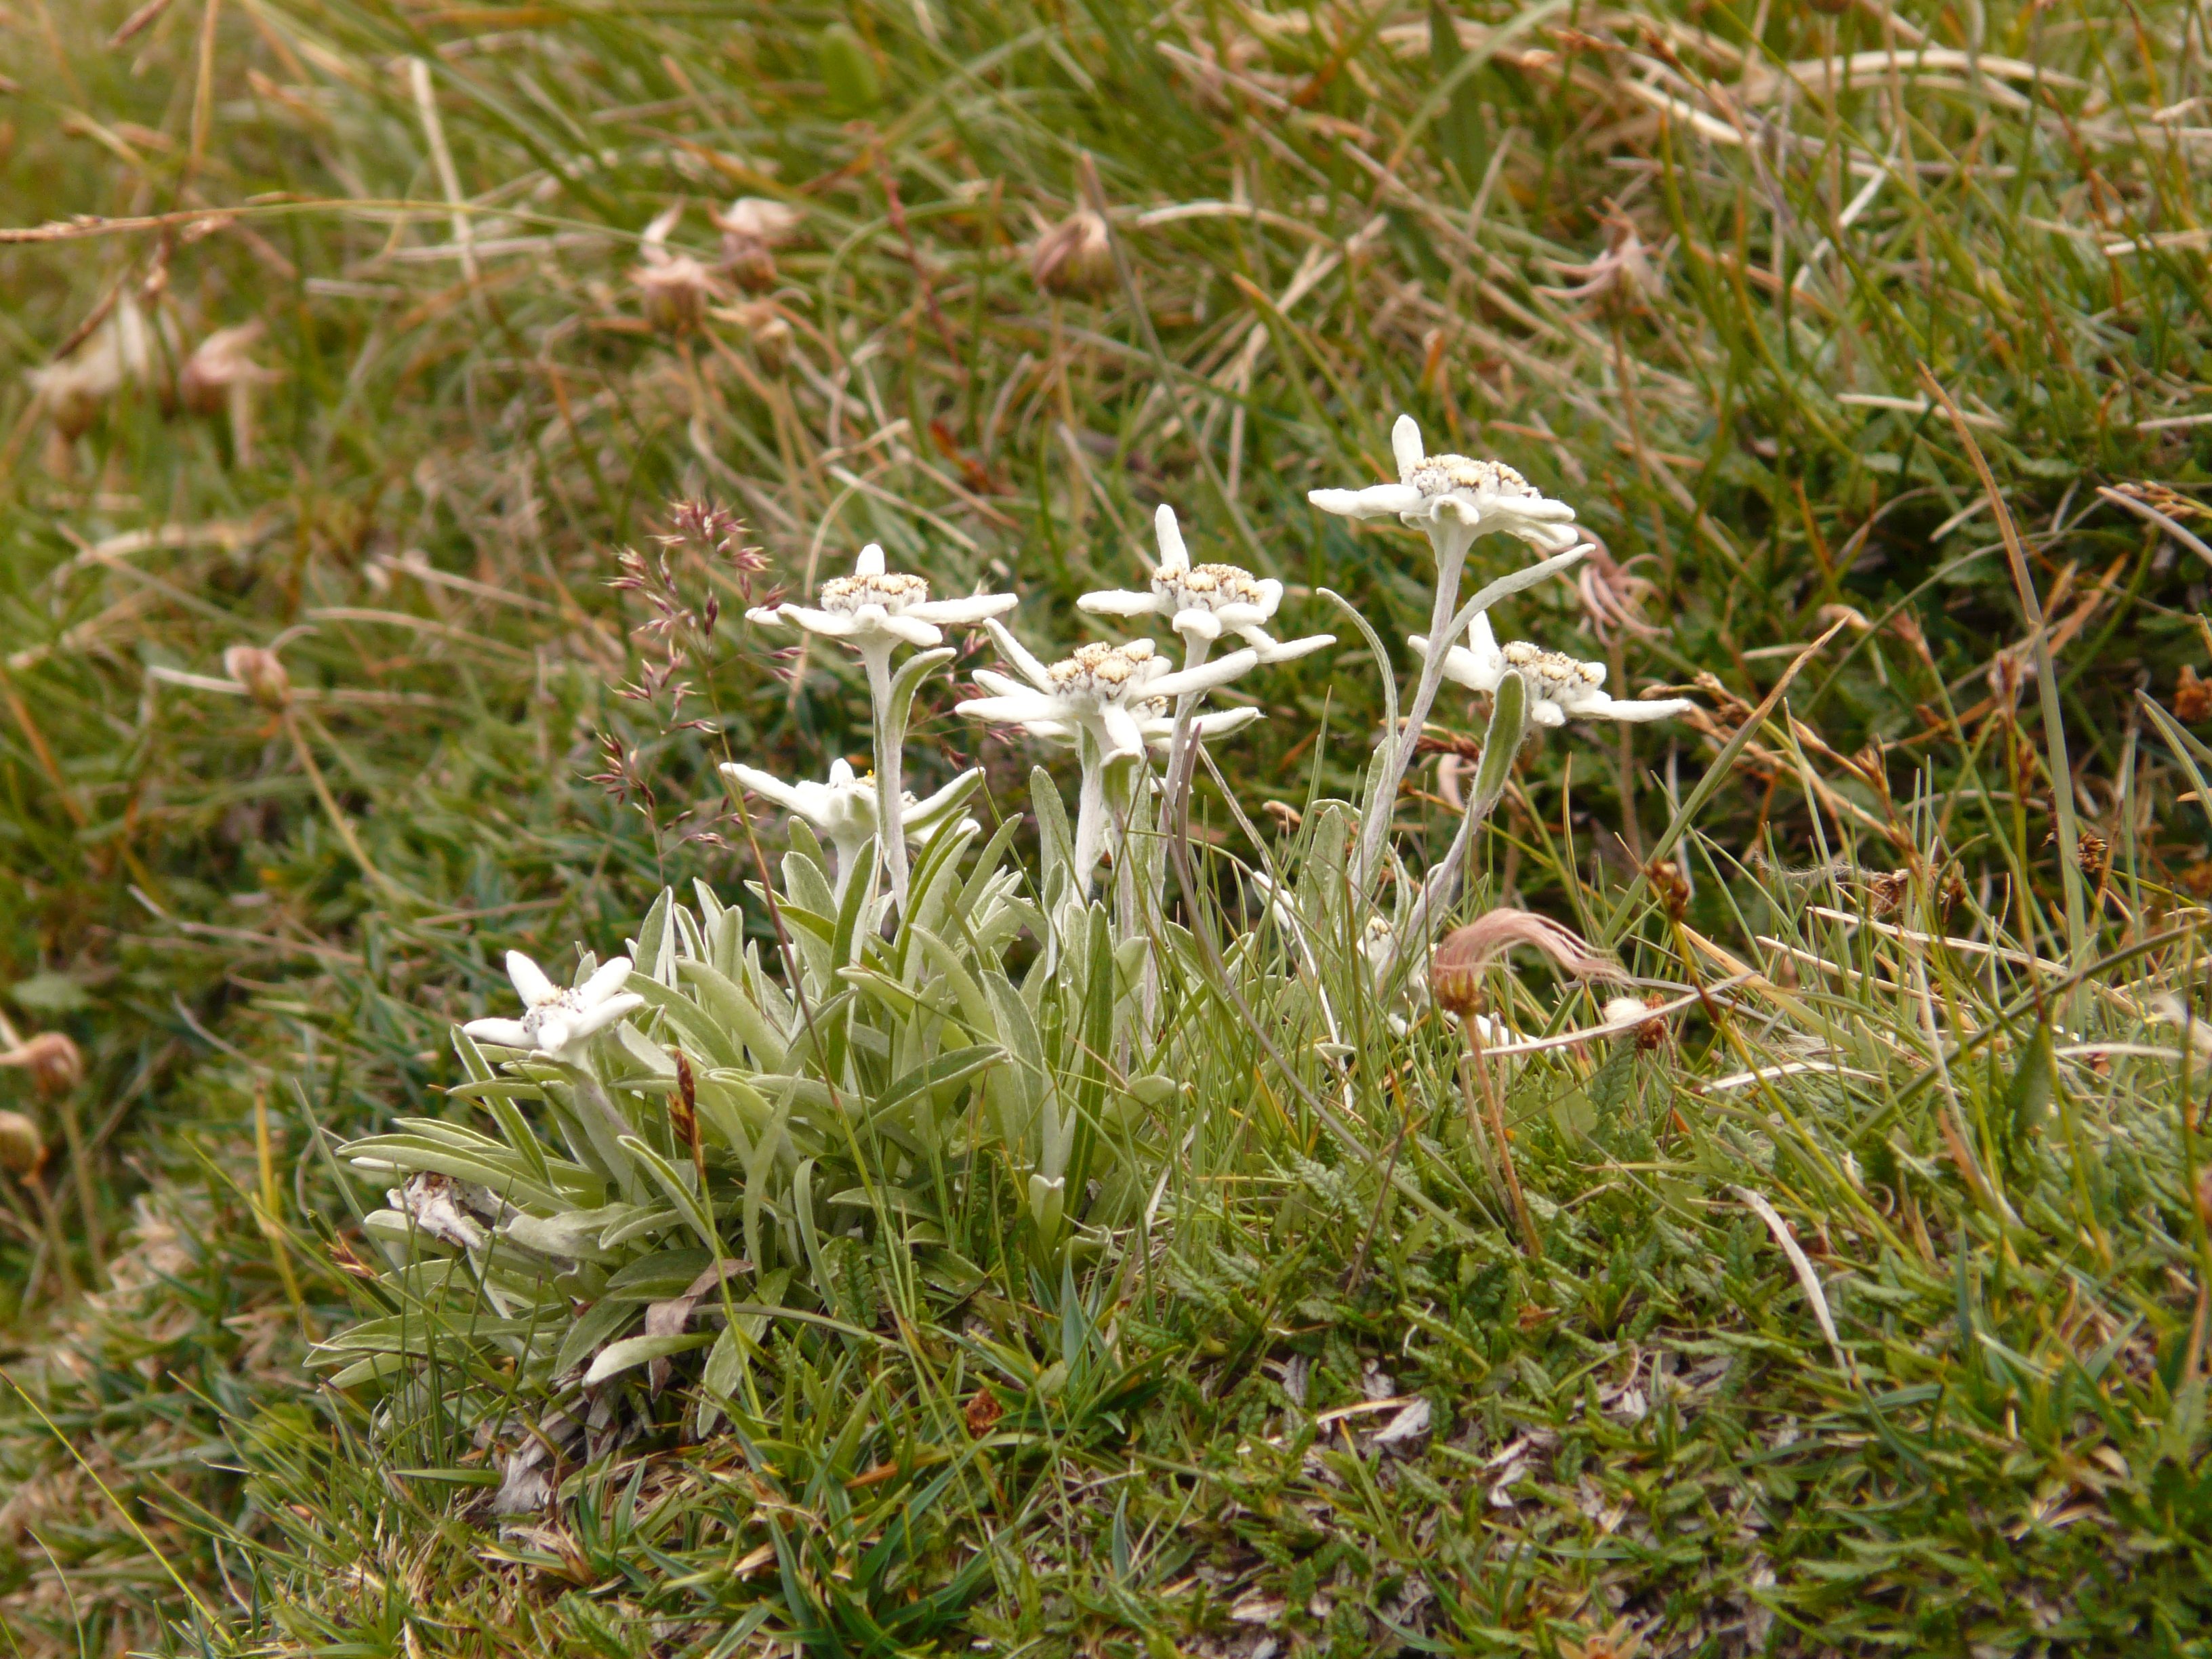
nature, grass, blossom, plant, white, lawn, meadow, prairie, flower, bloom, botany, flora, wildflower, protected, rarely, edelweiss, precious, flowering plant, daisy family, alpine flower, grass family, land plant